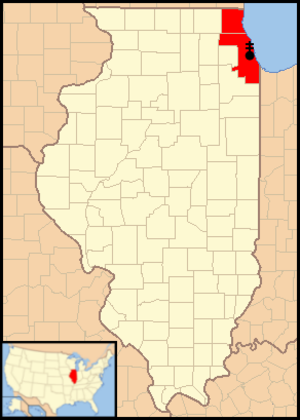
L'archidiocèse de Chicago est l'un des plus grands diocèses des États-Unis et compte environ 2 500 000 catholiques. Érigé le 28 novembre 1842, il fut élevé au rang d'archidiocèse en 1880. Son siège est à la cathédrale du Saint-Nom de Chicago.